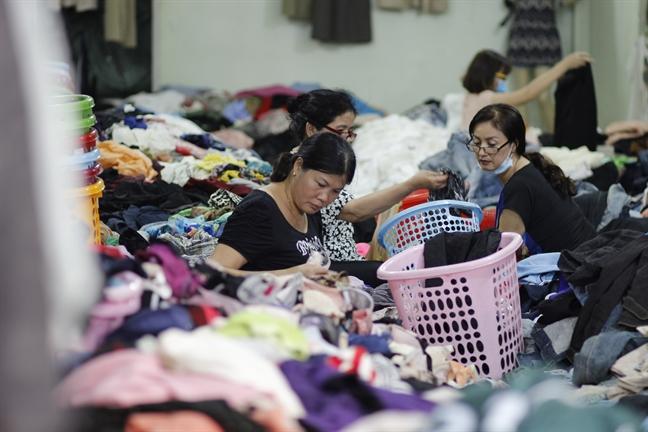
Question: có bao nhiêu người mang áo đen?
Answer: có hai người mang áo đen